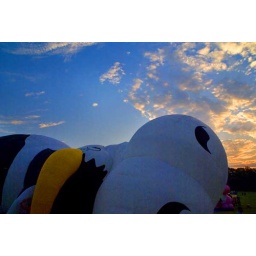
A cow not yet in the sky